Suburban Wives

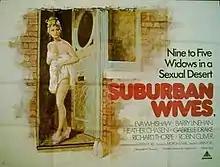
Theatrical release poster

Suburban Wives is a 1971 British sex comedy directed and written by Derek Ford and starring Eva Whishaw, Maggie Wright, and Gabrielle Drake.